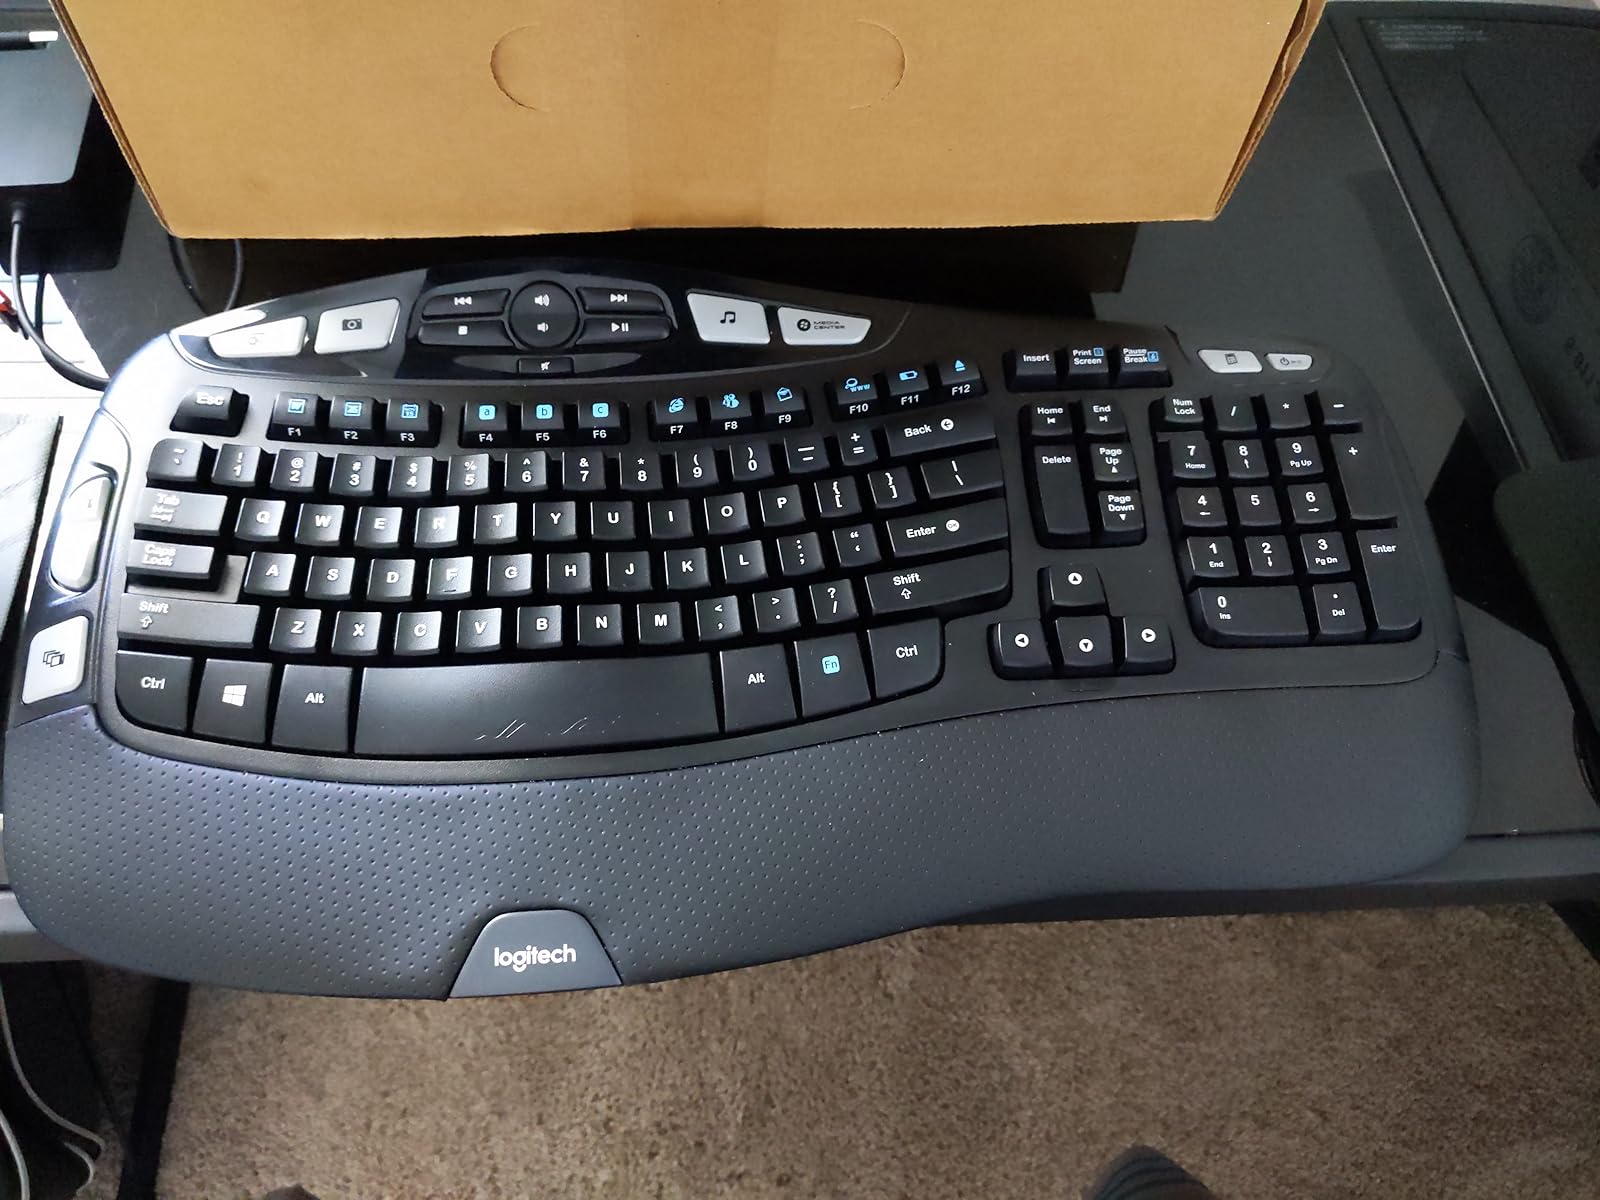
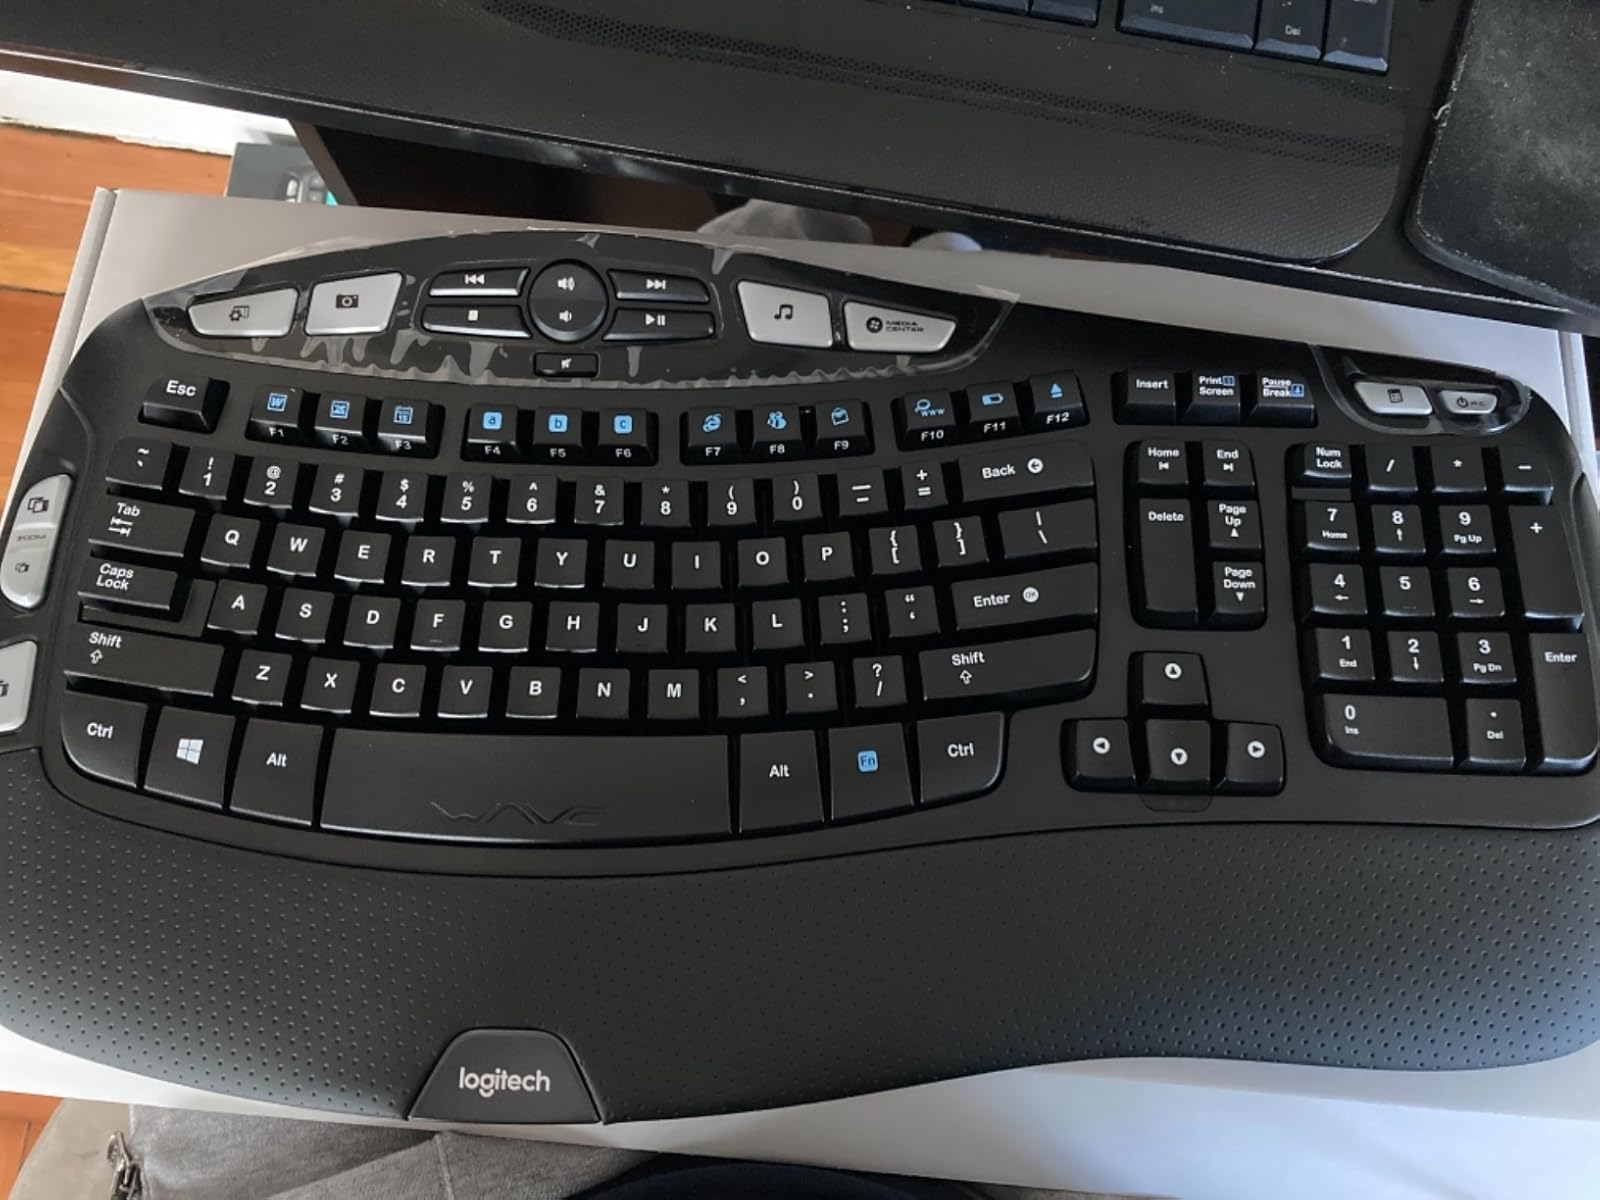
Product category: keyboard
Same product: yes